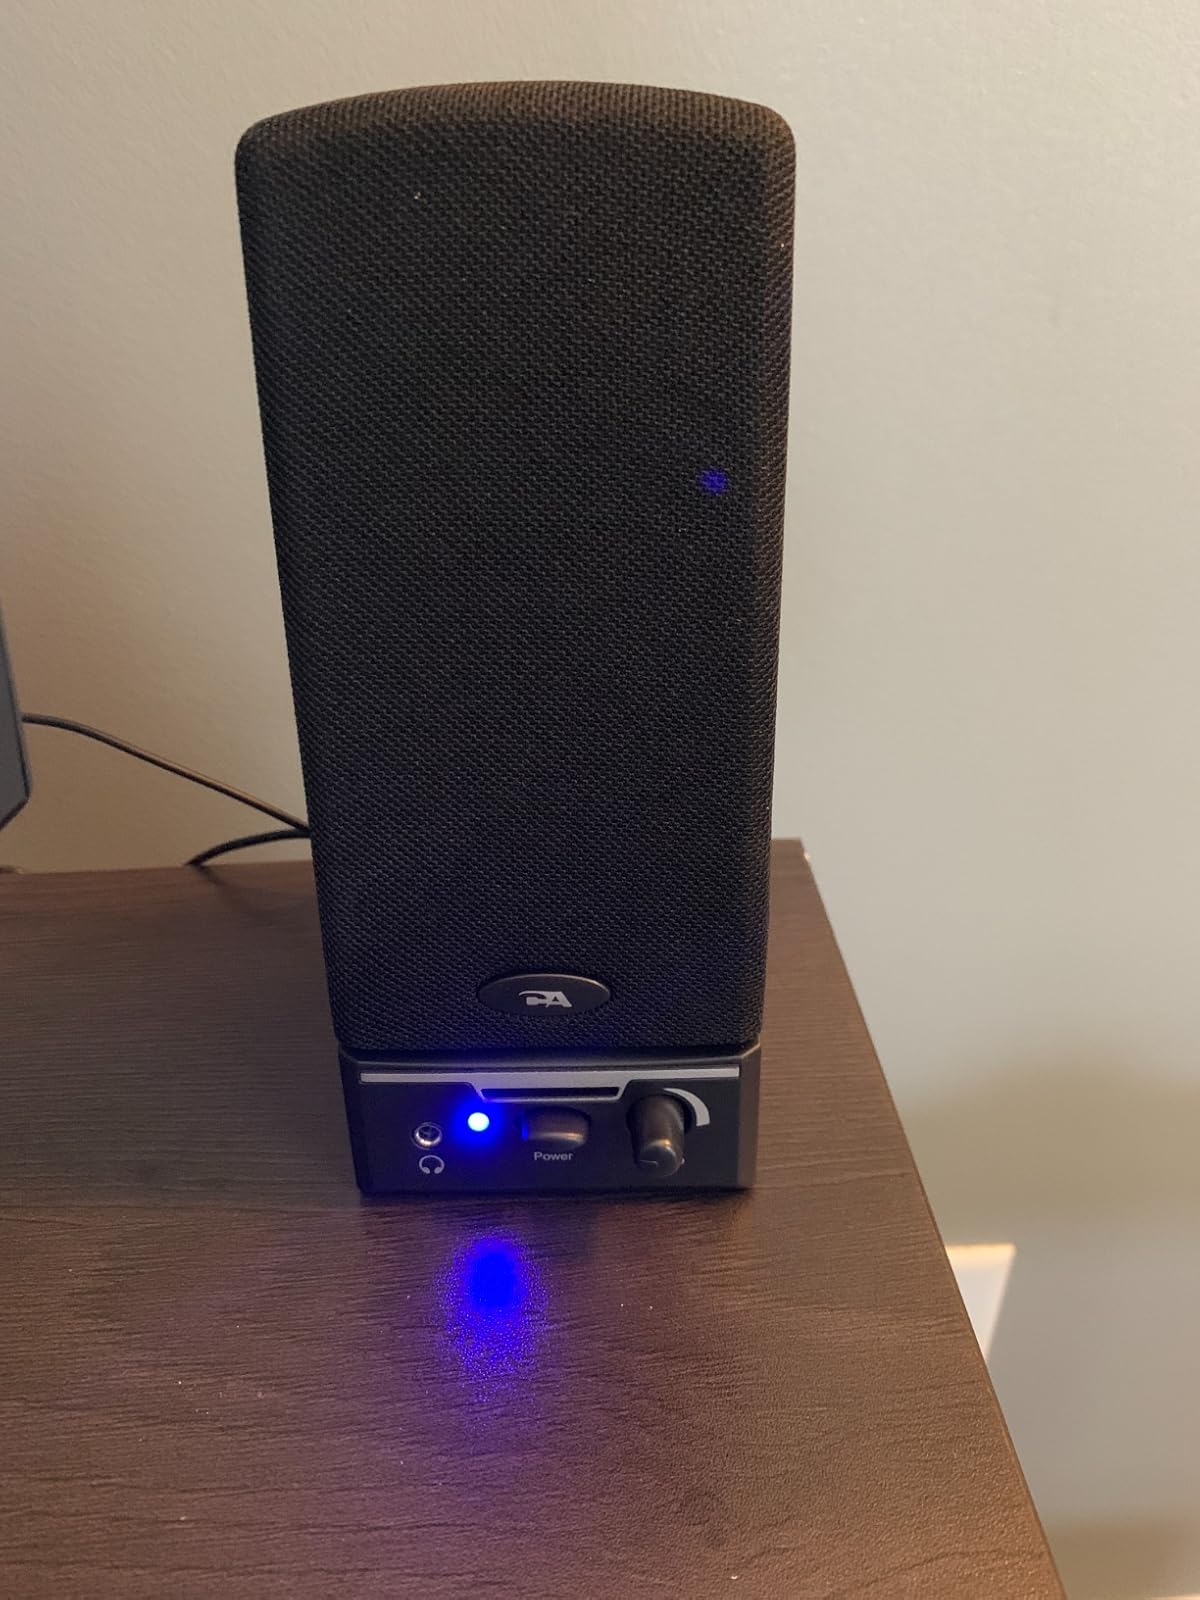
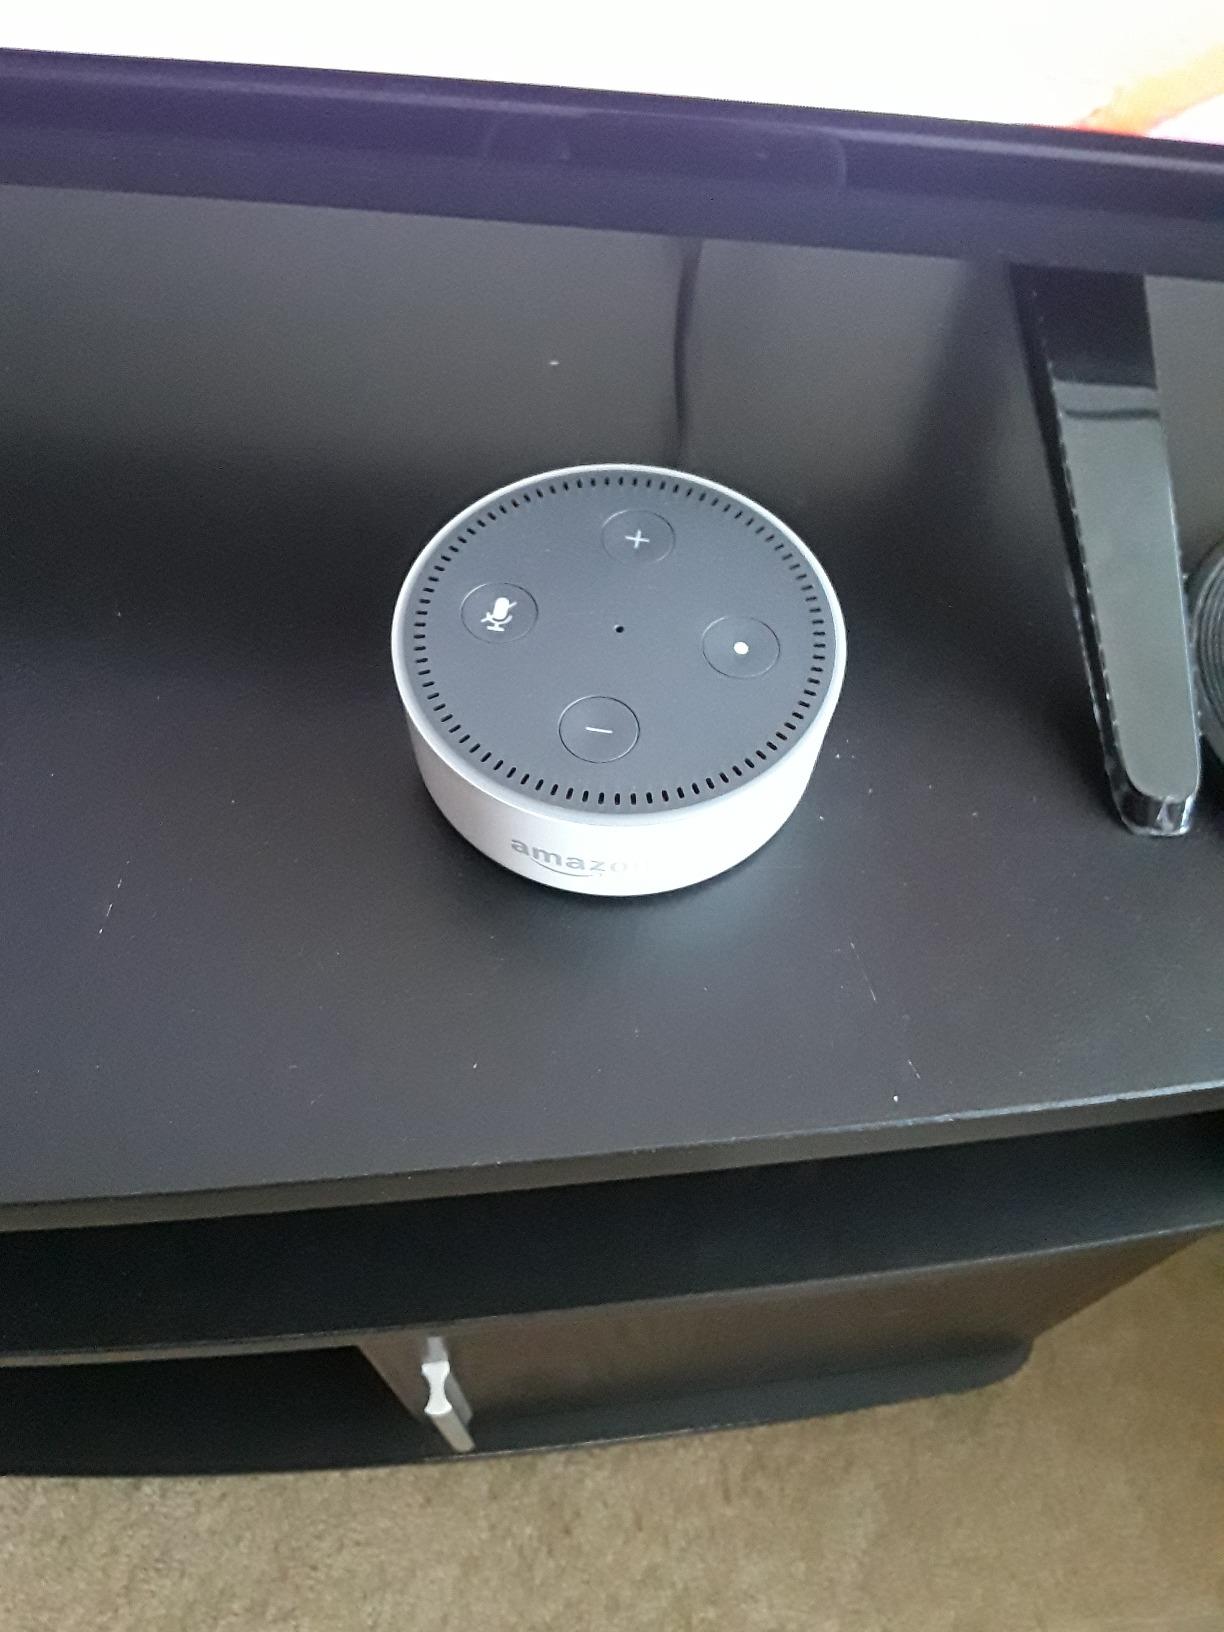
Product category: speaker
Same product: no